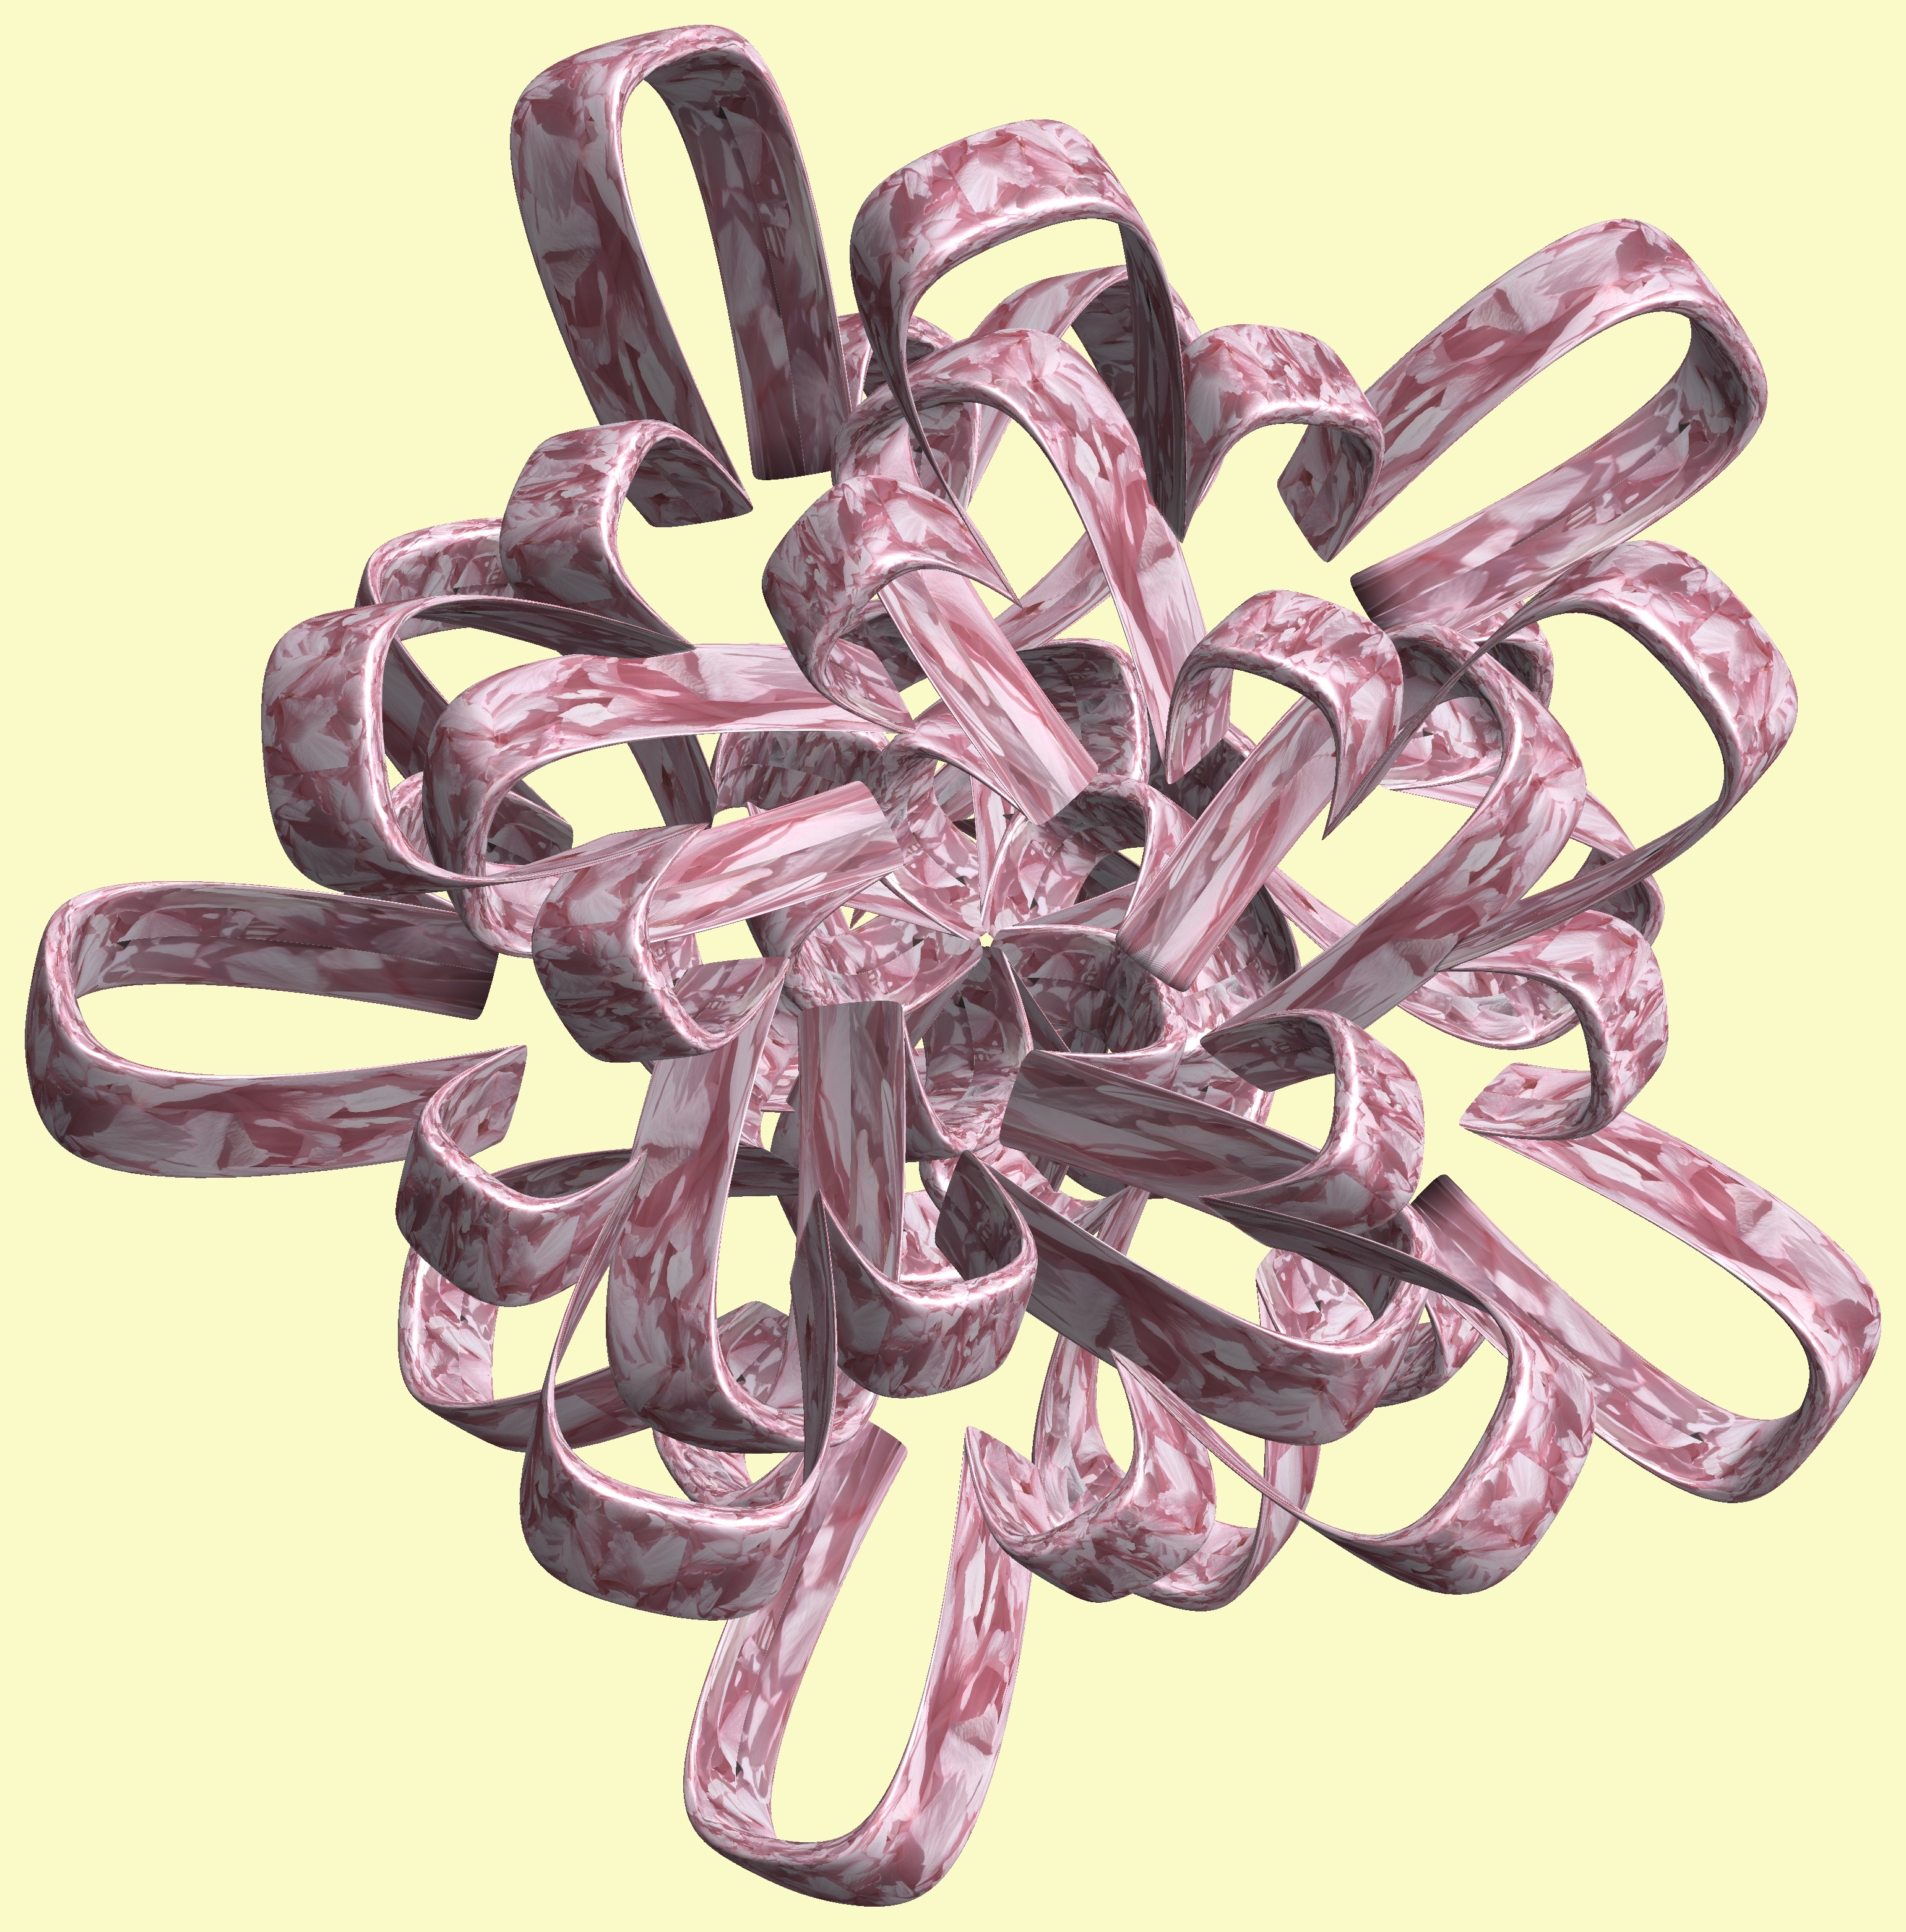
structure, texture, flower, petal, pattern, jewellery, figure, design, symmetry, 3d, graphic, torus, mathematica, cg, parametricplot3d, code, program, algorithm, abstruct, mapping, fashion accessory